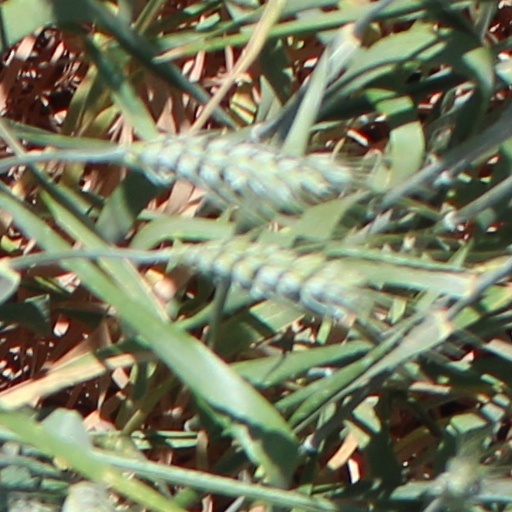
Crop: wheat